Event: Nepal Earthquake
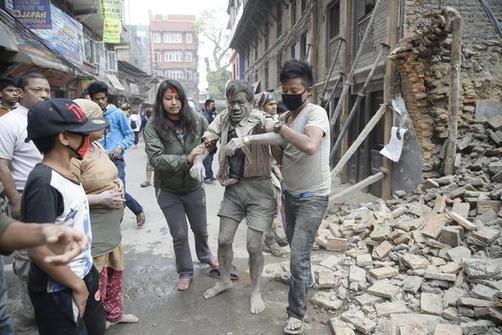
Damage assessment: damage